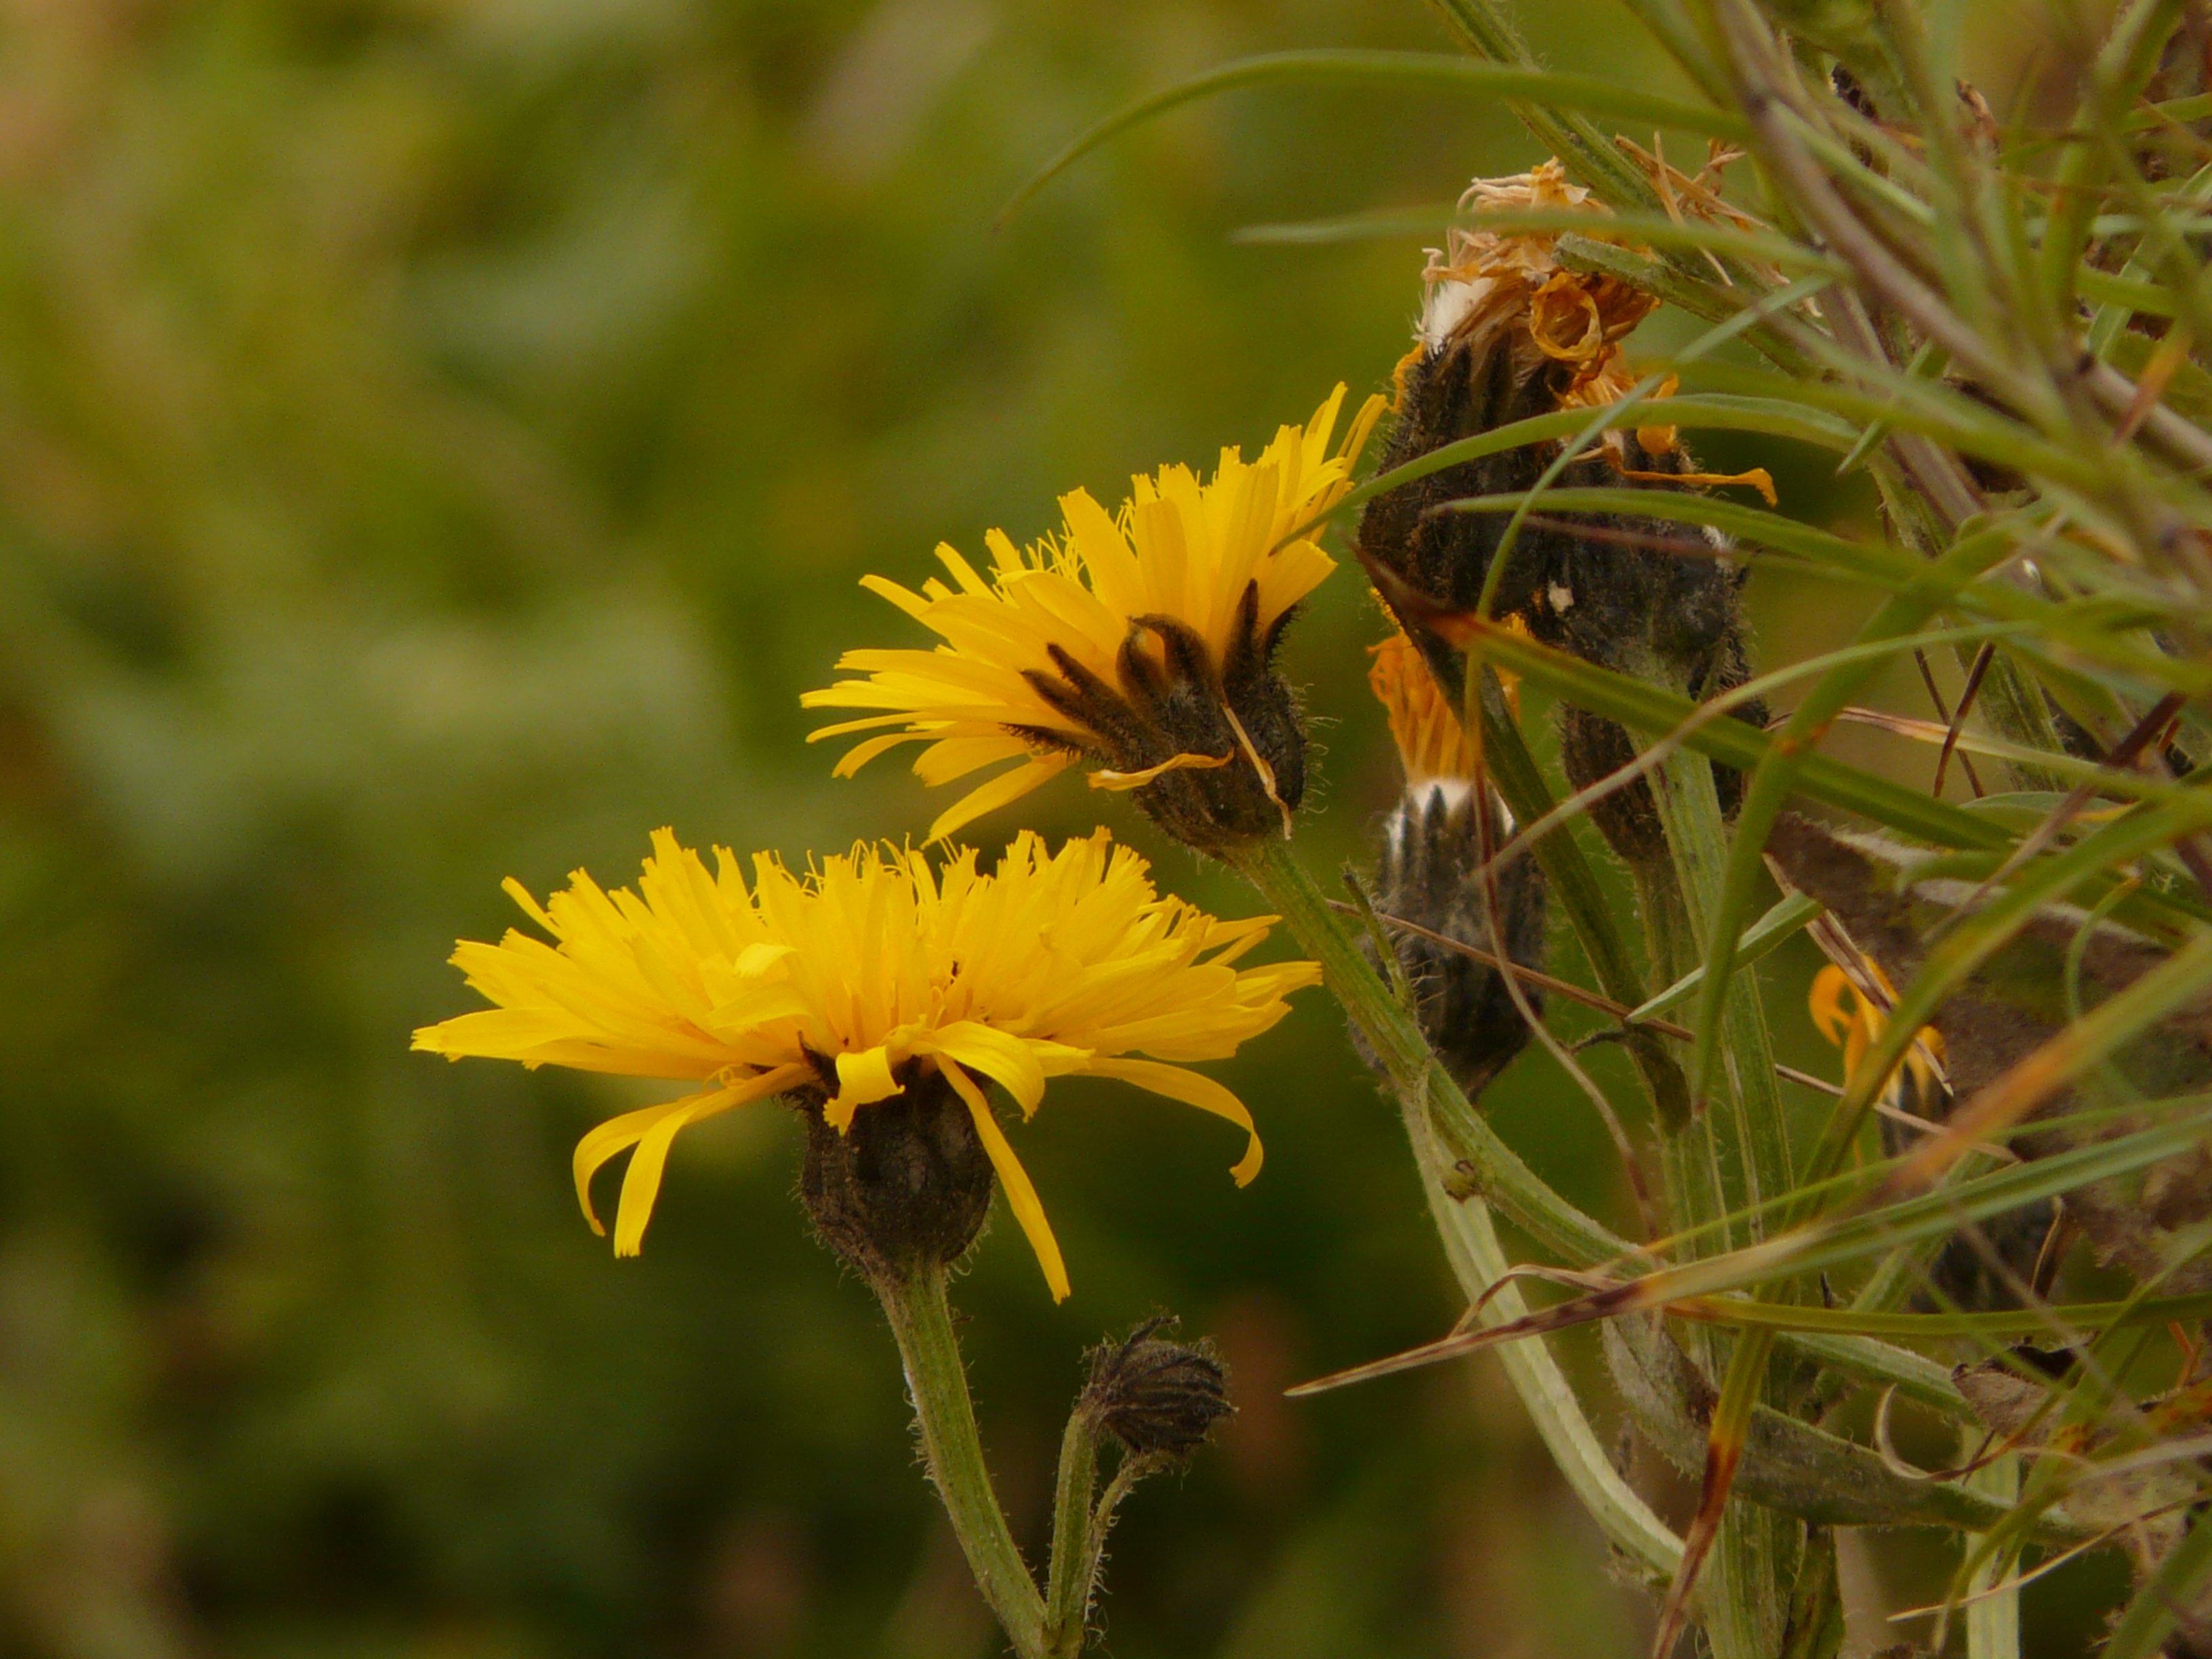
nature, blossom, plant, meadow, prairie, flower, bloom, pollen, insect, botany, yellow, flora, fauna, invertebrate, wildflower, nectar, macro photography, flowering plant, honey bee, daisy family, alpine flower, hawksbeard, land plant, membrane winged insect, crepis, berg hawksbeard, crepis bocconii